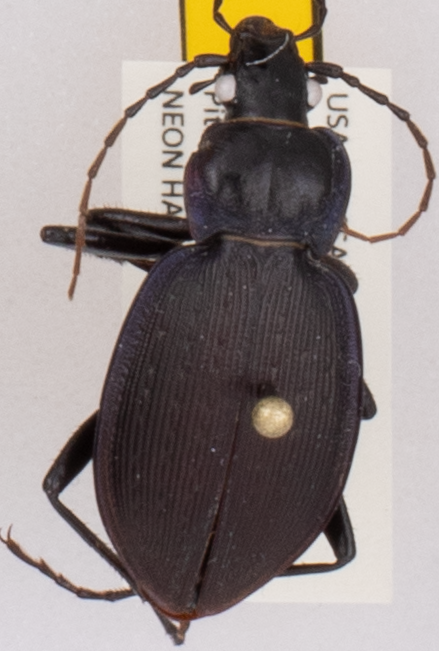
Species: Carabus goryi
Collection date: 2018-07-31
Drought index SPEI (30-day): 1.216
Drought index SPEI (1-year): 0.63
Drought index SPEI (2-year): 0.132